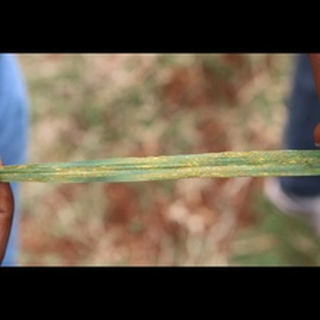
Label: wheat_brown_rust